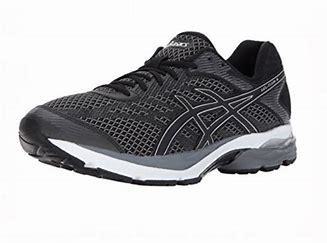
Brand: Asics
Model: Gel Flux 4